Bubbly Creek

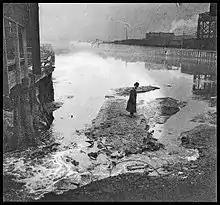
A man standing on slaughterhouse-derived waste in Bubbly Creek in Chicago in 1911.

The area surrounding Bubbly Creek was originally a wetland; during the 19th century, channels were dredged to increase the rate of flow into the Chicago River and dry out the area to increase the amount of habitable land in the fast-growing city. The South Fork became an open sewer for the local stockyards, especially the Union Stock Yards. Meatpackers dumped waste, such as blood and entrails, into the nearest river. The creek received so much blood and offal that it began to bubble methane and hydrogen sulfide gas from the products of decomposition.